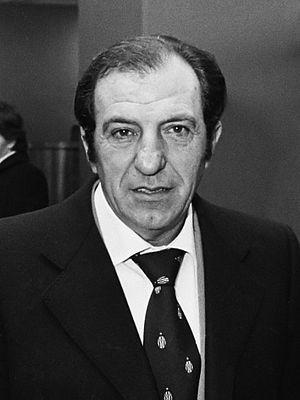
Carlo Parola est un footballeur professionnel italien, devenu entraîneur à l'issue de sa carrière de joueur.